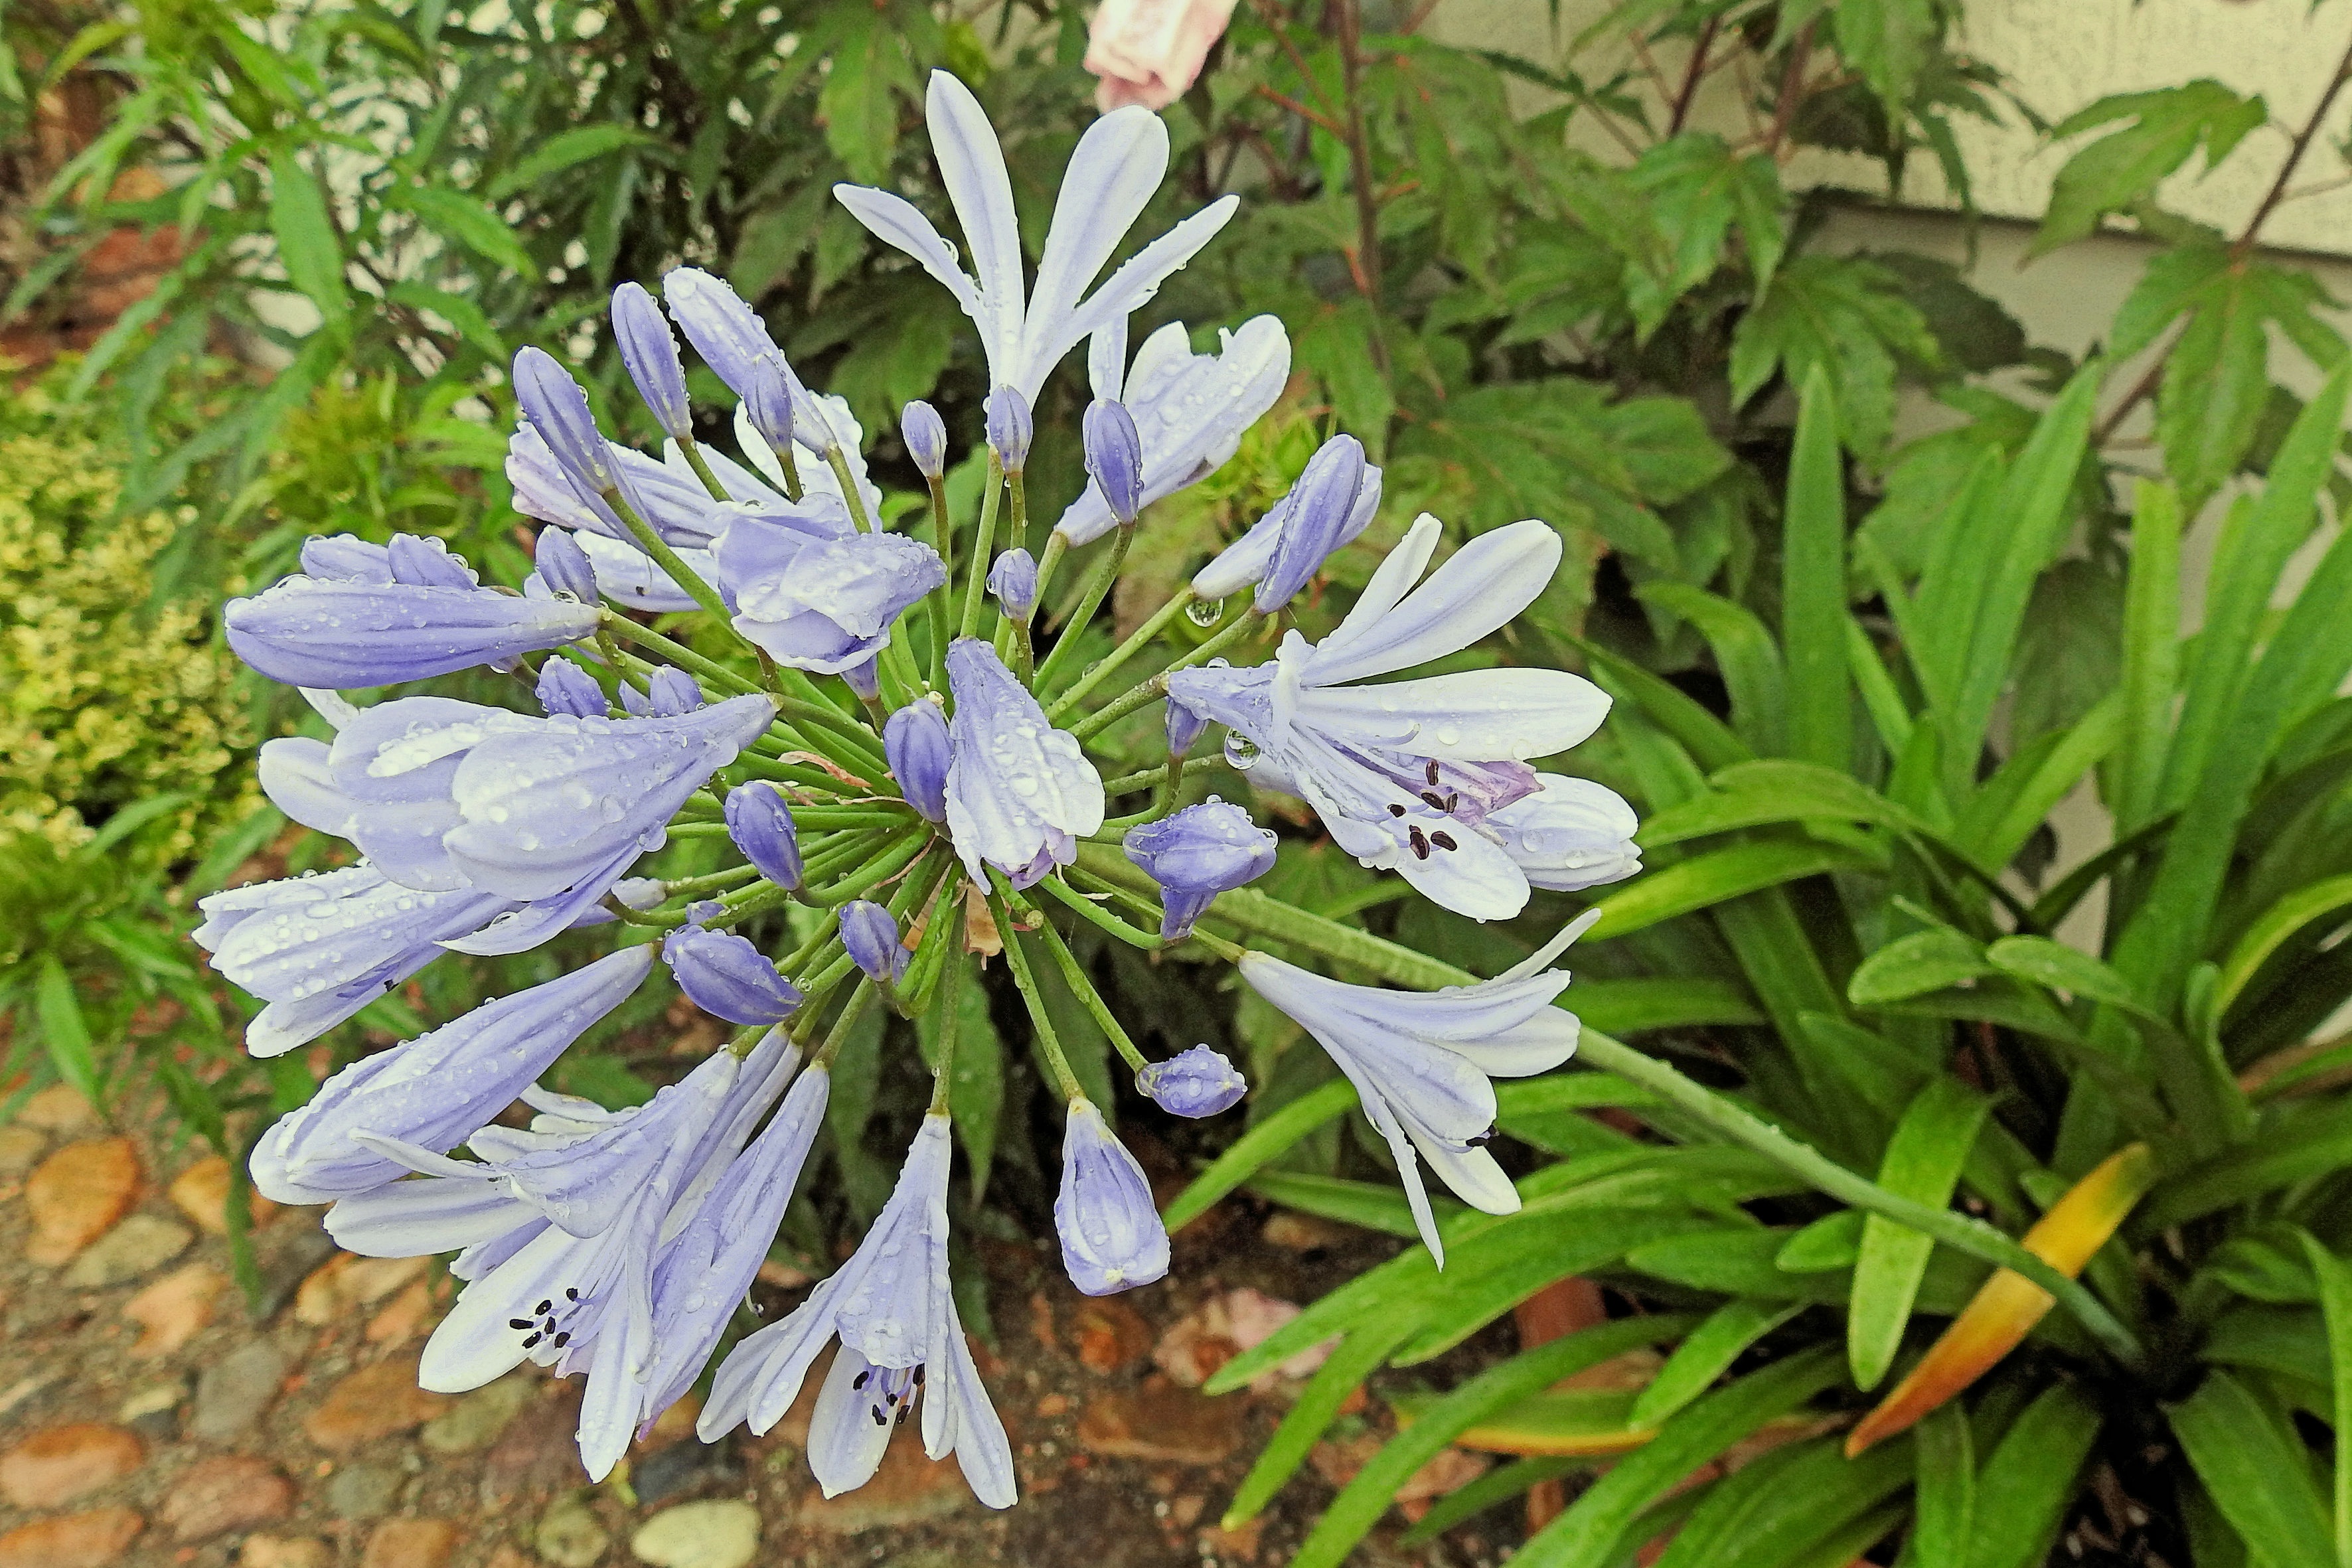
blossom, plant, rain, flower, bloom, raindrop, summer, food, herb, produce, vegetable, botany, blue, flora, wildflower, shrub, agapanthus, flowering plant, amaryllidaceae, land plant